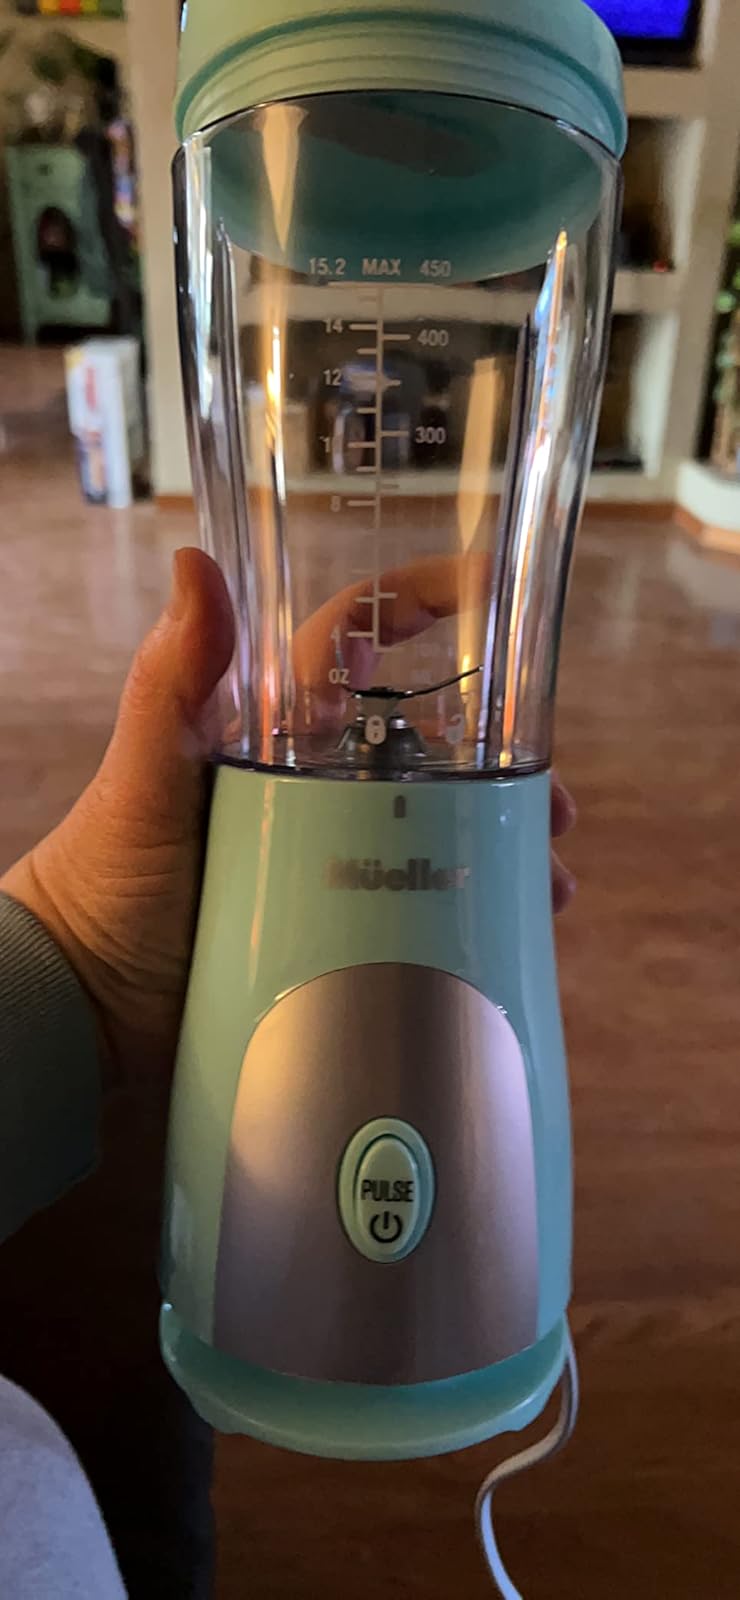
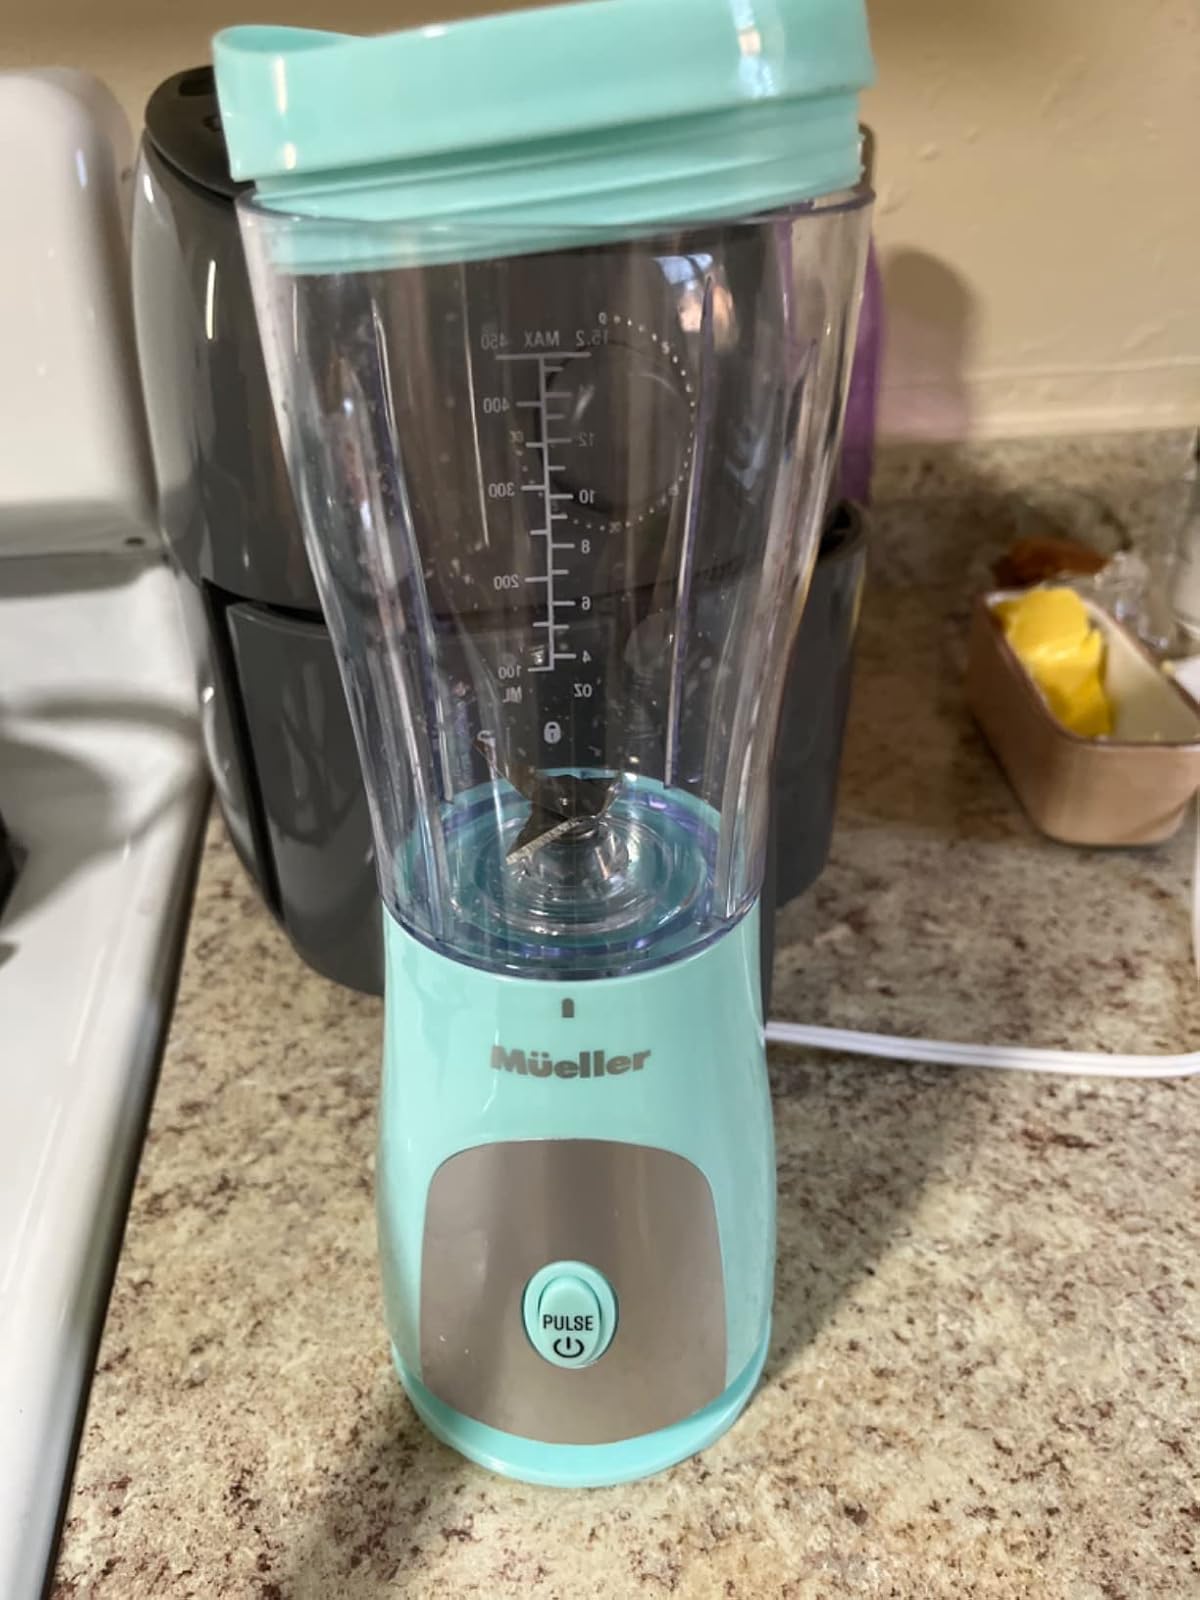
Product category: items_blender
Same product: yes